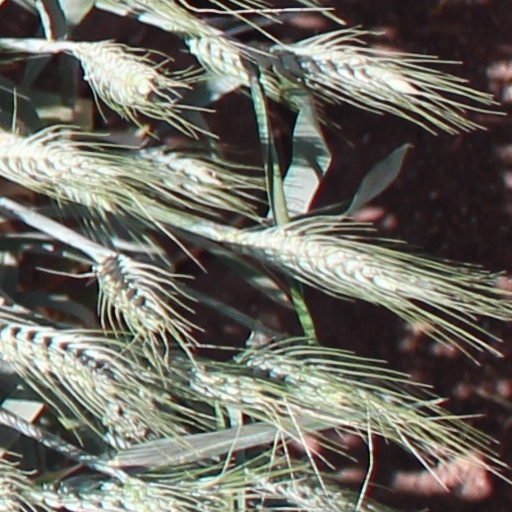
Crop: wheat